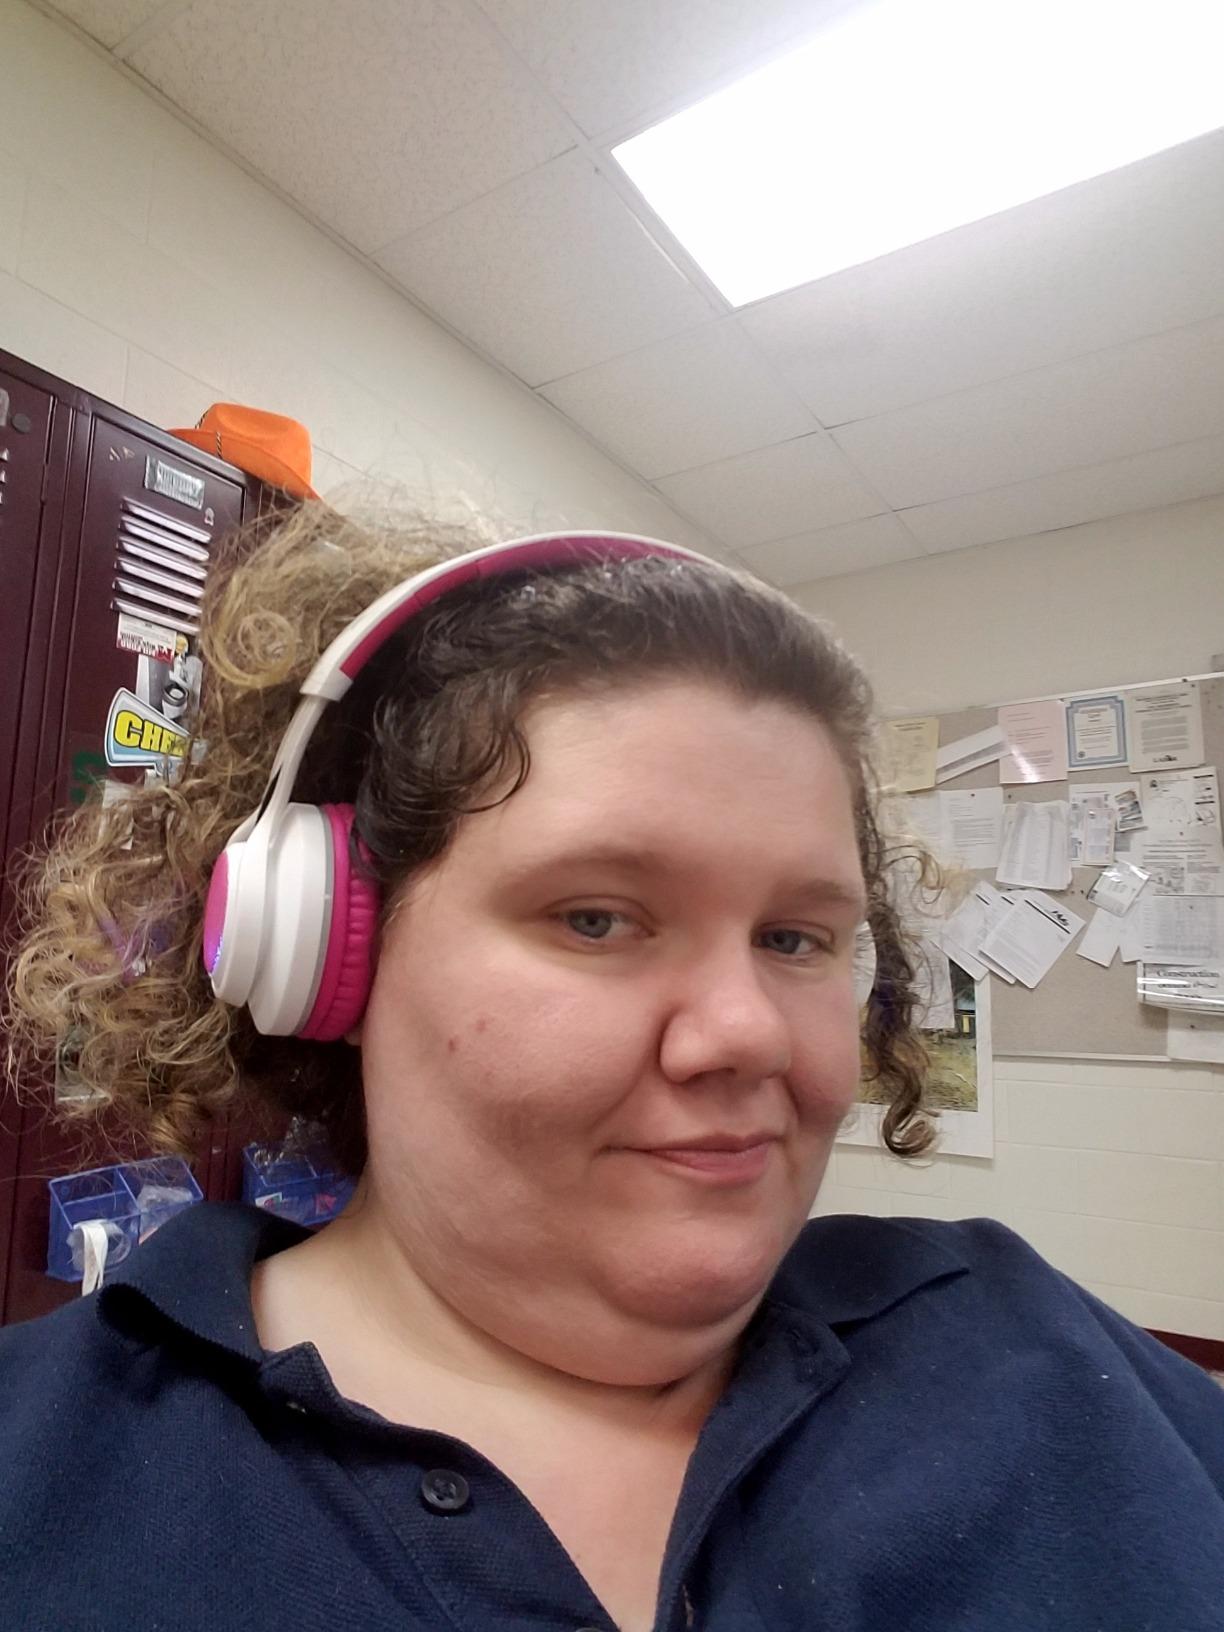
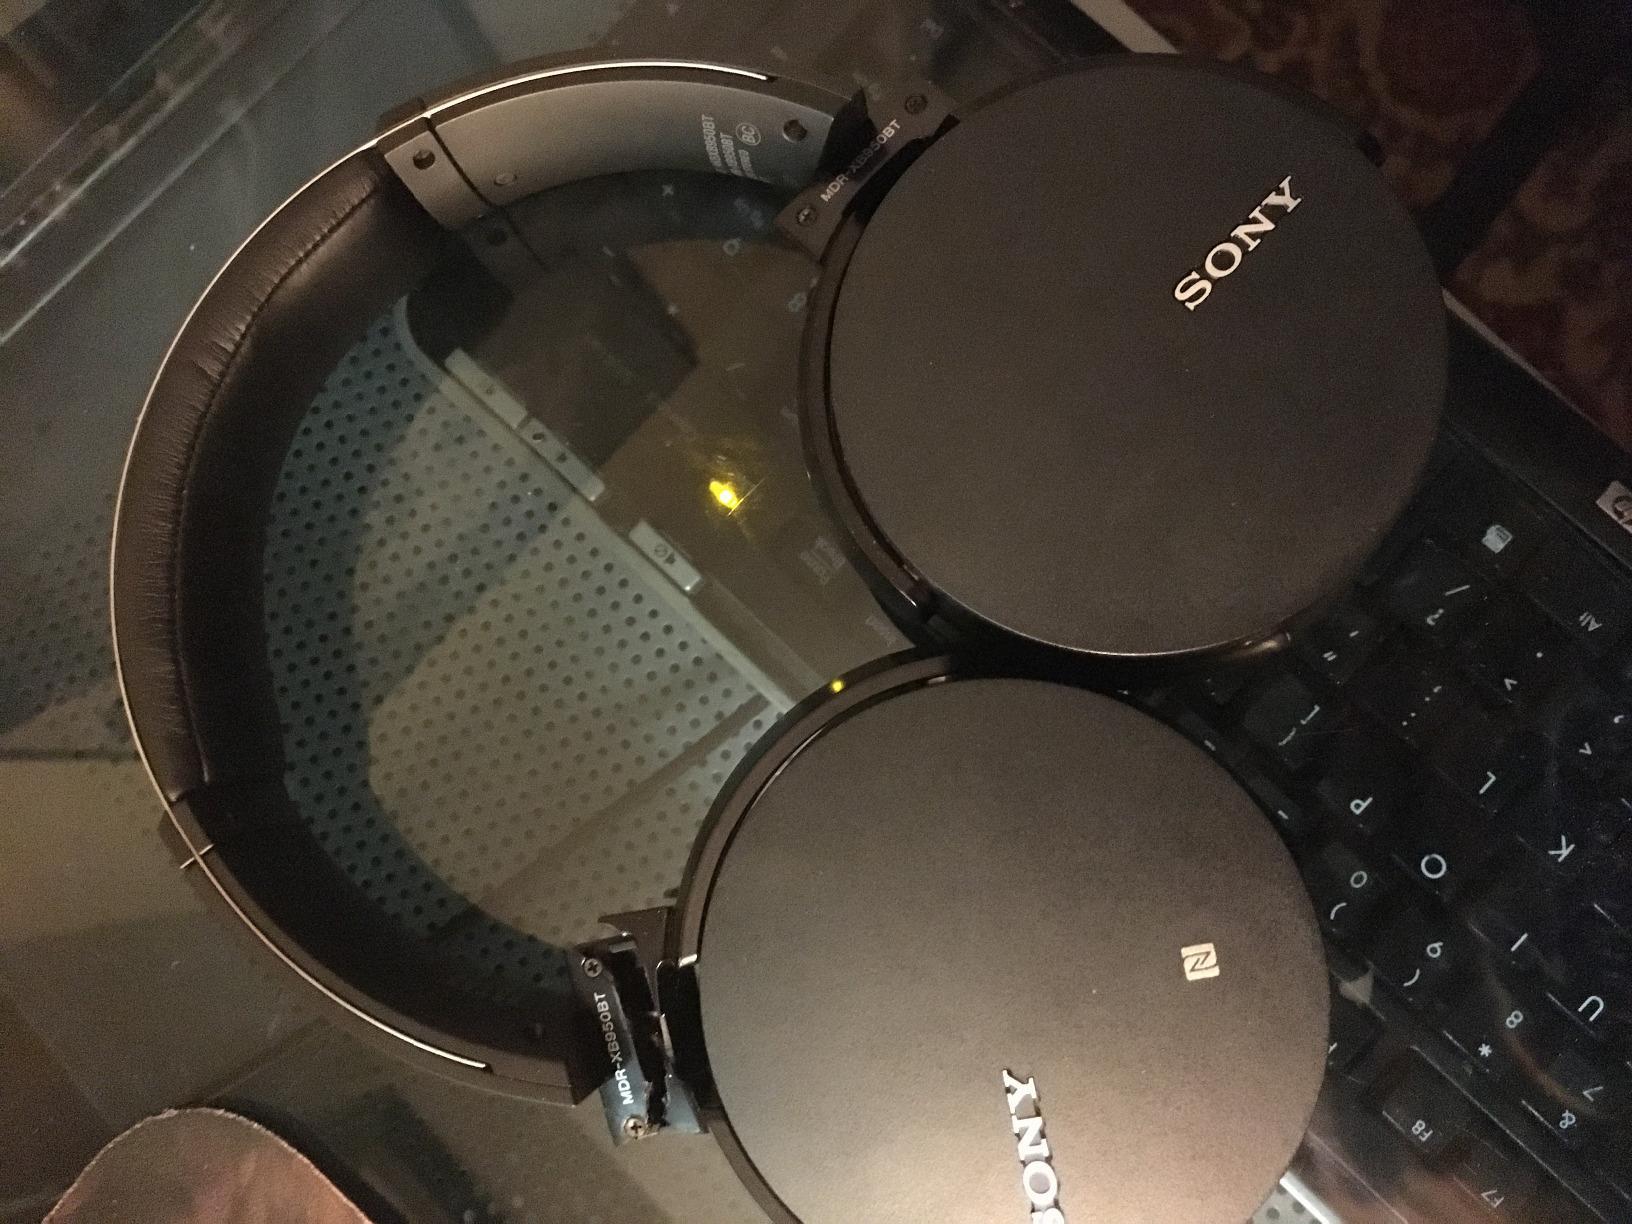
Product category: headphones
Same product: no